Cueva de la Olla (archaeological site)

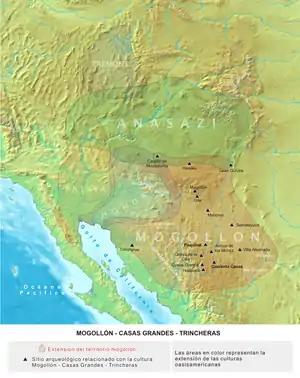
Mogollon and Paquimé Culture Extension

Groups of hunter-gatherers, possibly linked to the Mogollon, Anasazi, and Hohokam cultures, arrived in the region from the north by following the Sierra Madre Occidental. They utilized plants, hunted smaller animals such as turkeys, and initially settled in the mountains. Over time, they gradually spread to river valleys, contributing to the development of the Paquimé culture in the Casas Grandes region. The first settlers of this area were hunter-gatherers who were in the process of adopting a more sedentary lifestyle.